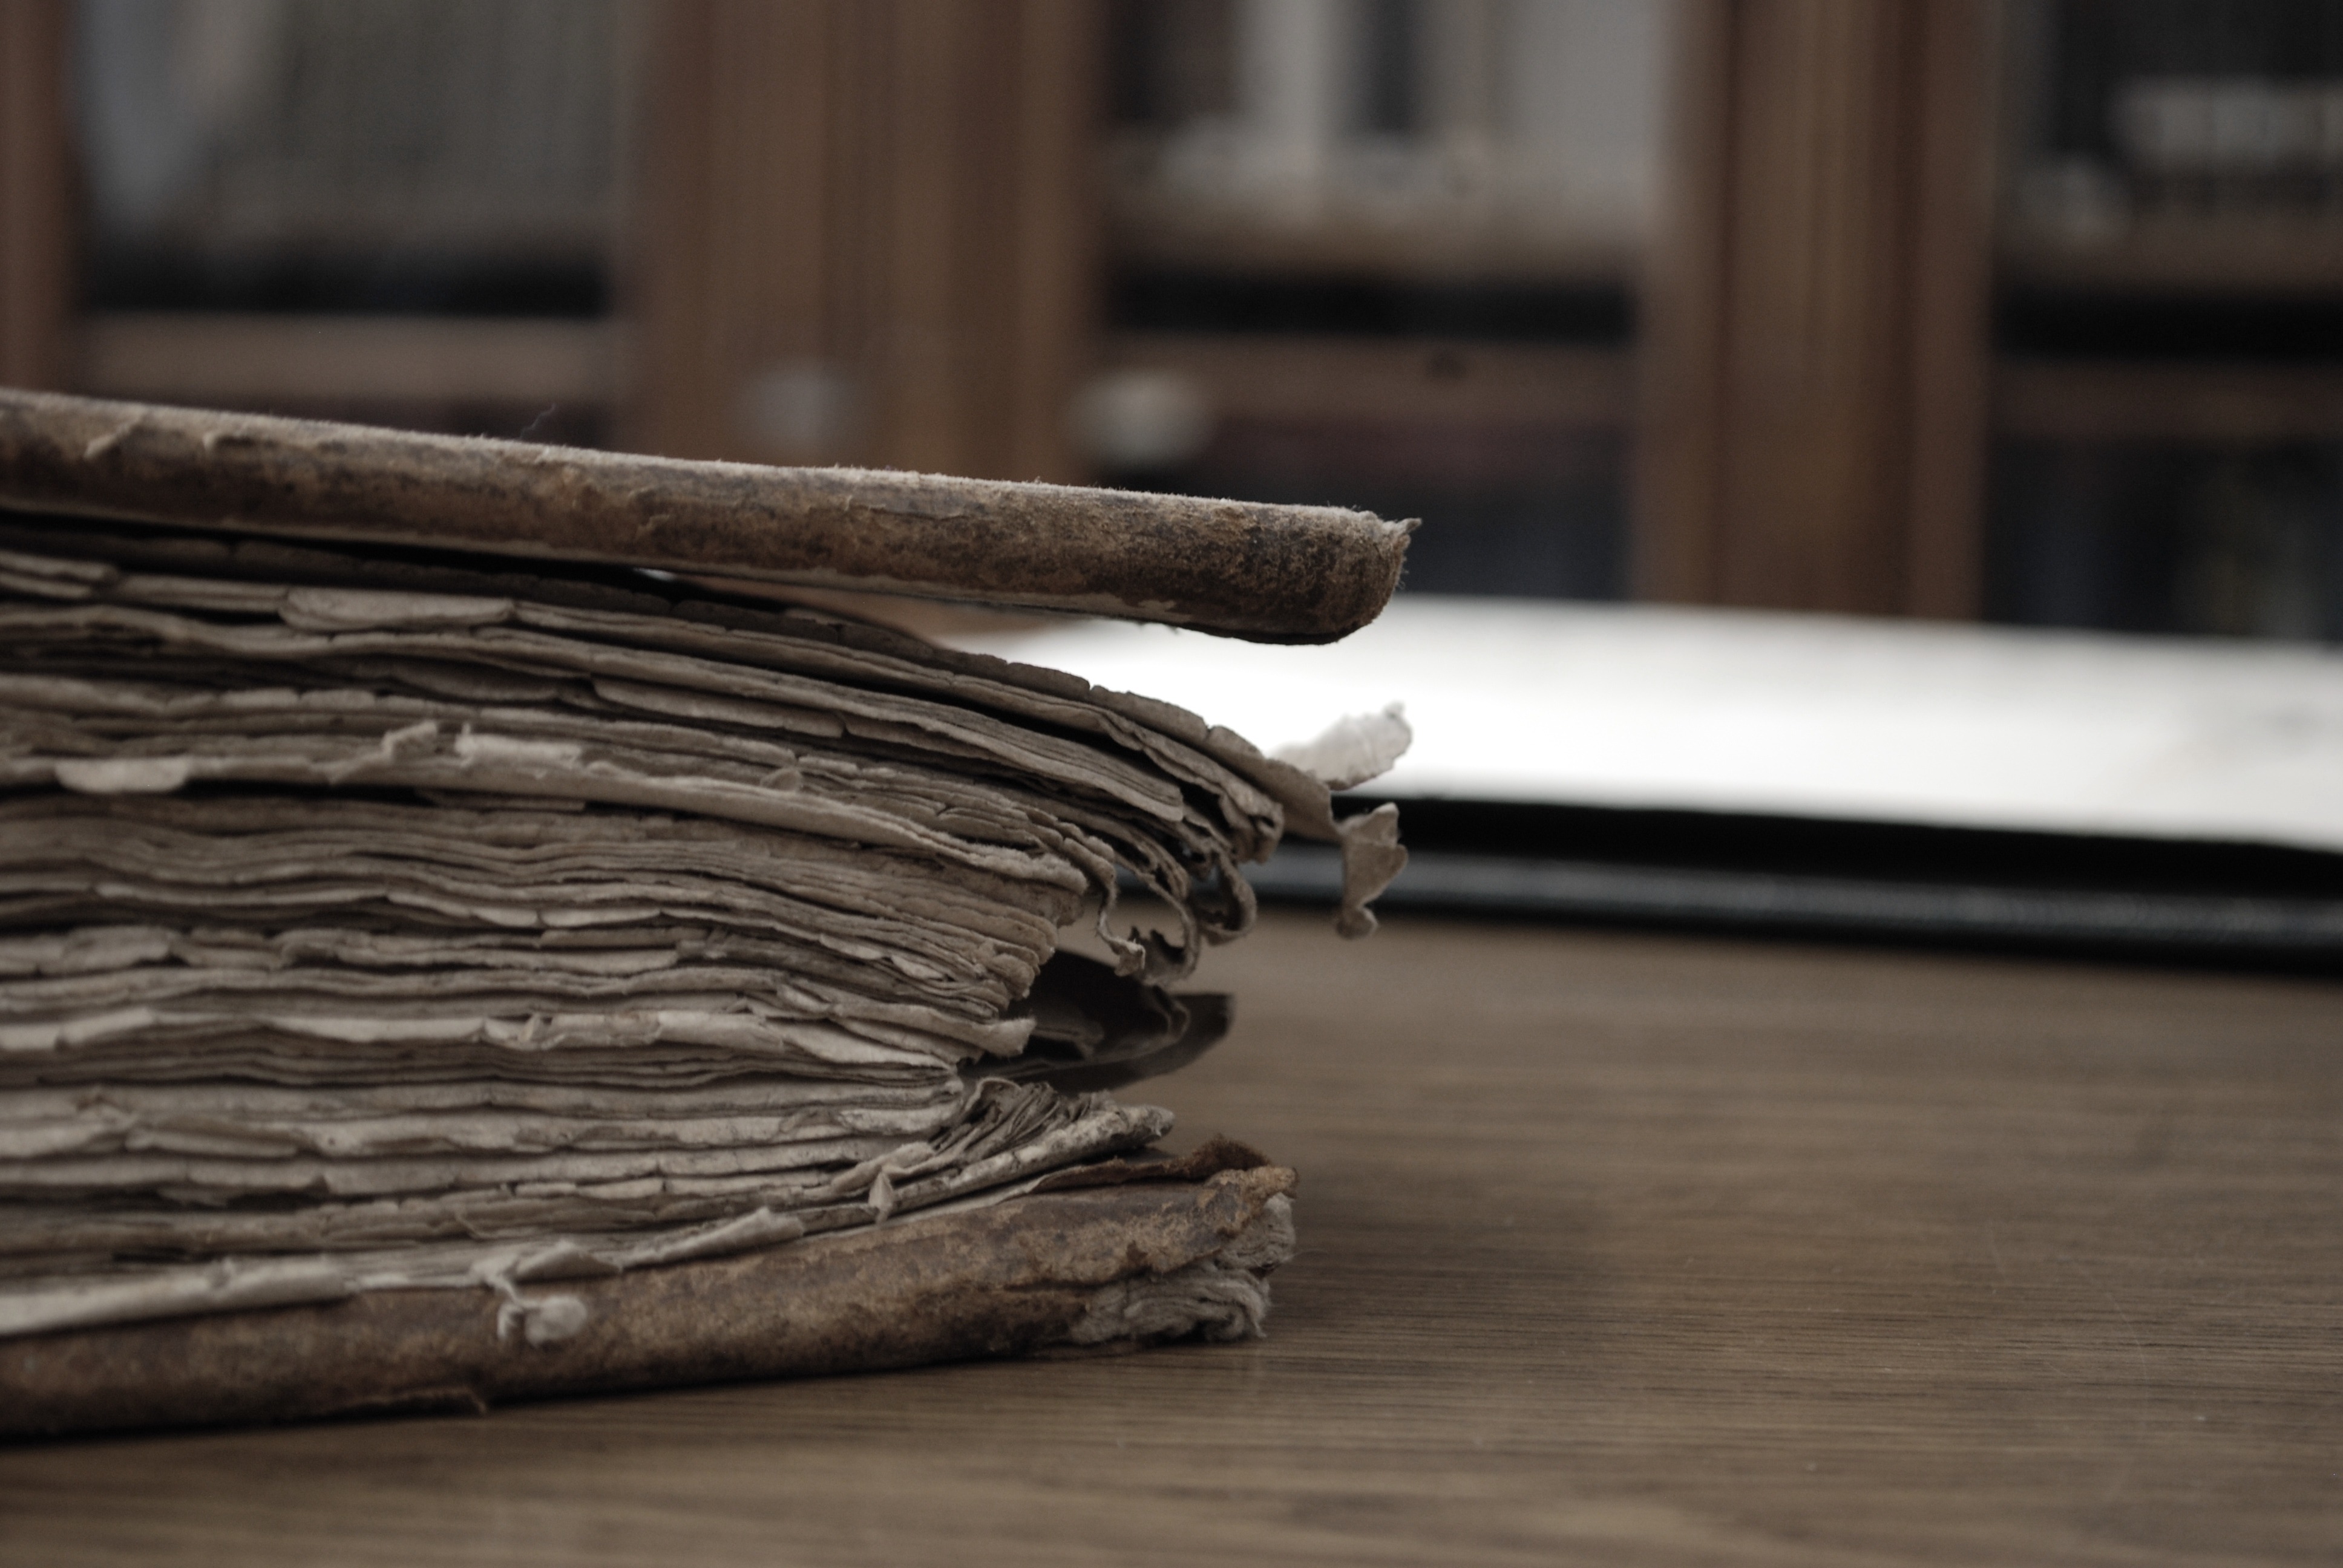
table, book, wood, white, floor, old, dust, black, furniture, material, education, close up, library, archive, rent, knowledge, flooring